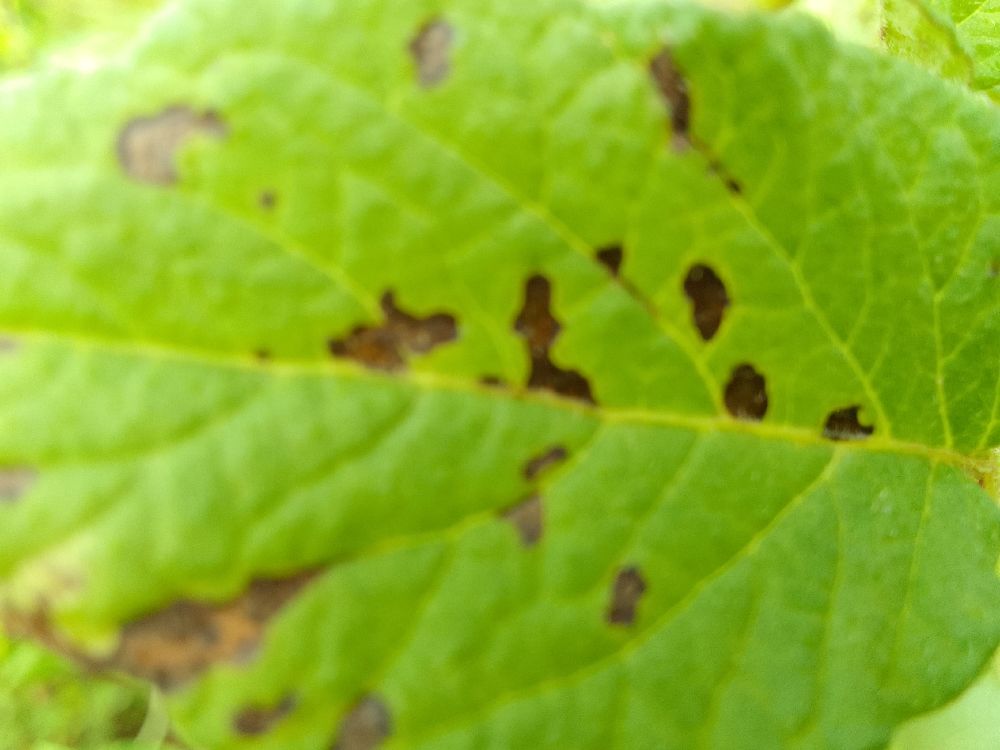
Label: Early blight